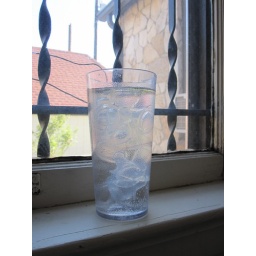
Baby bottle tops in a glass of water